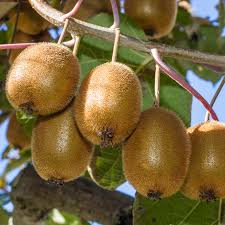
Label: Kiwi